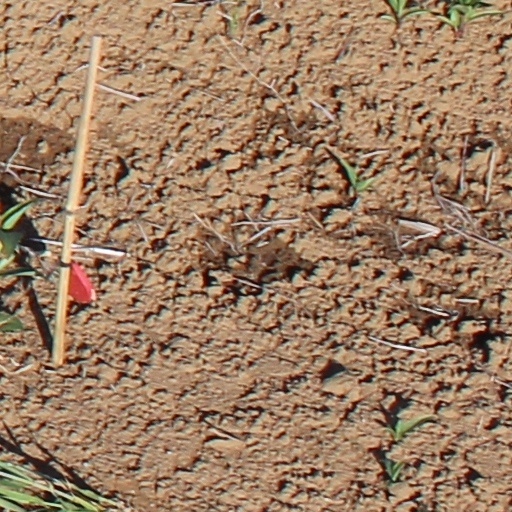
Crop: wheat